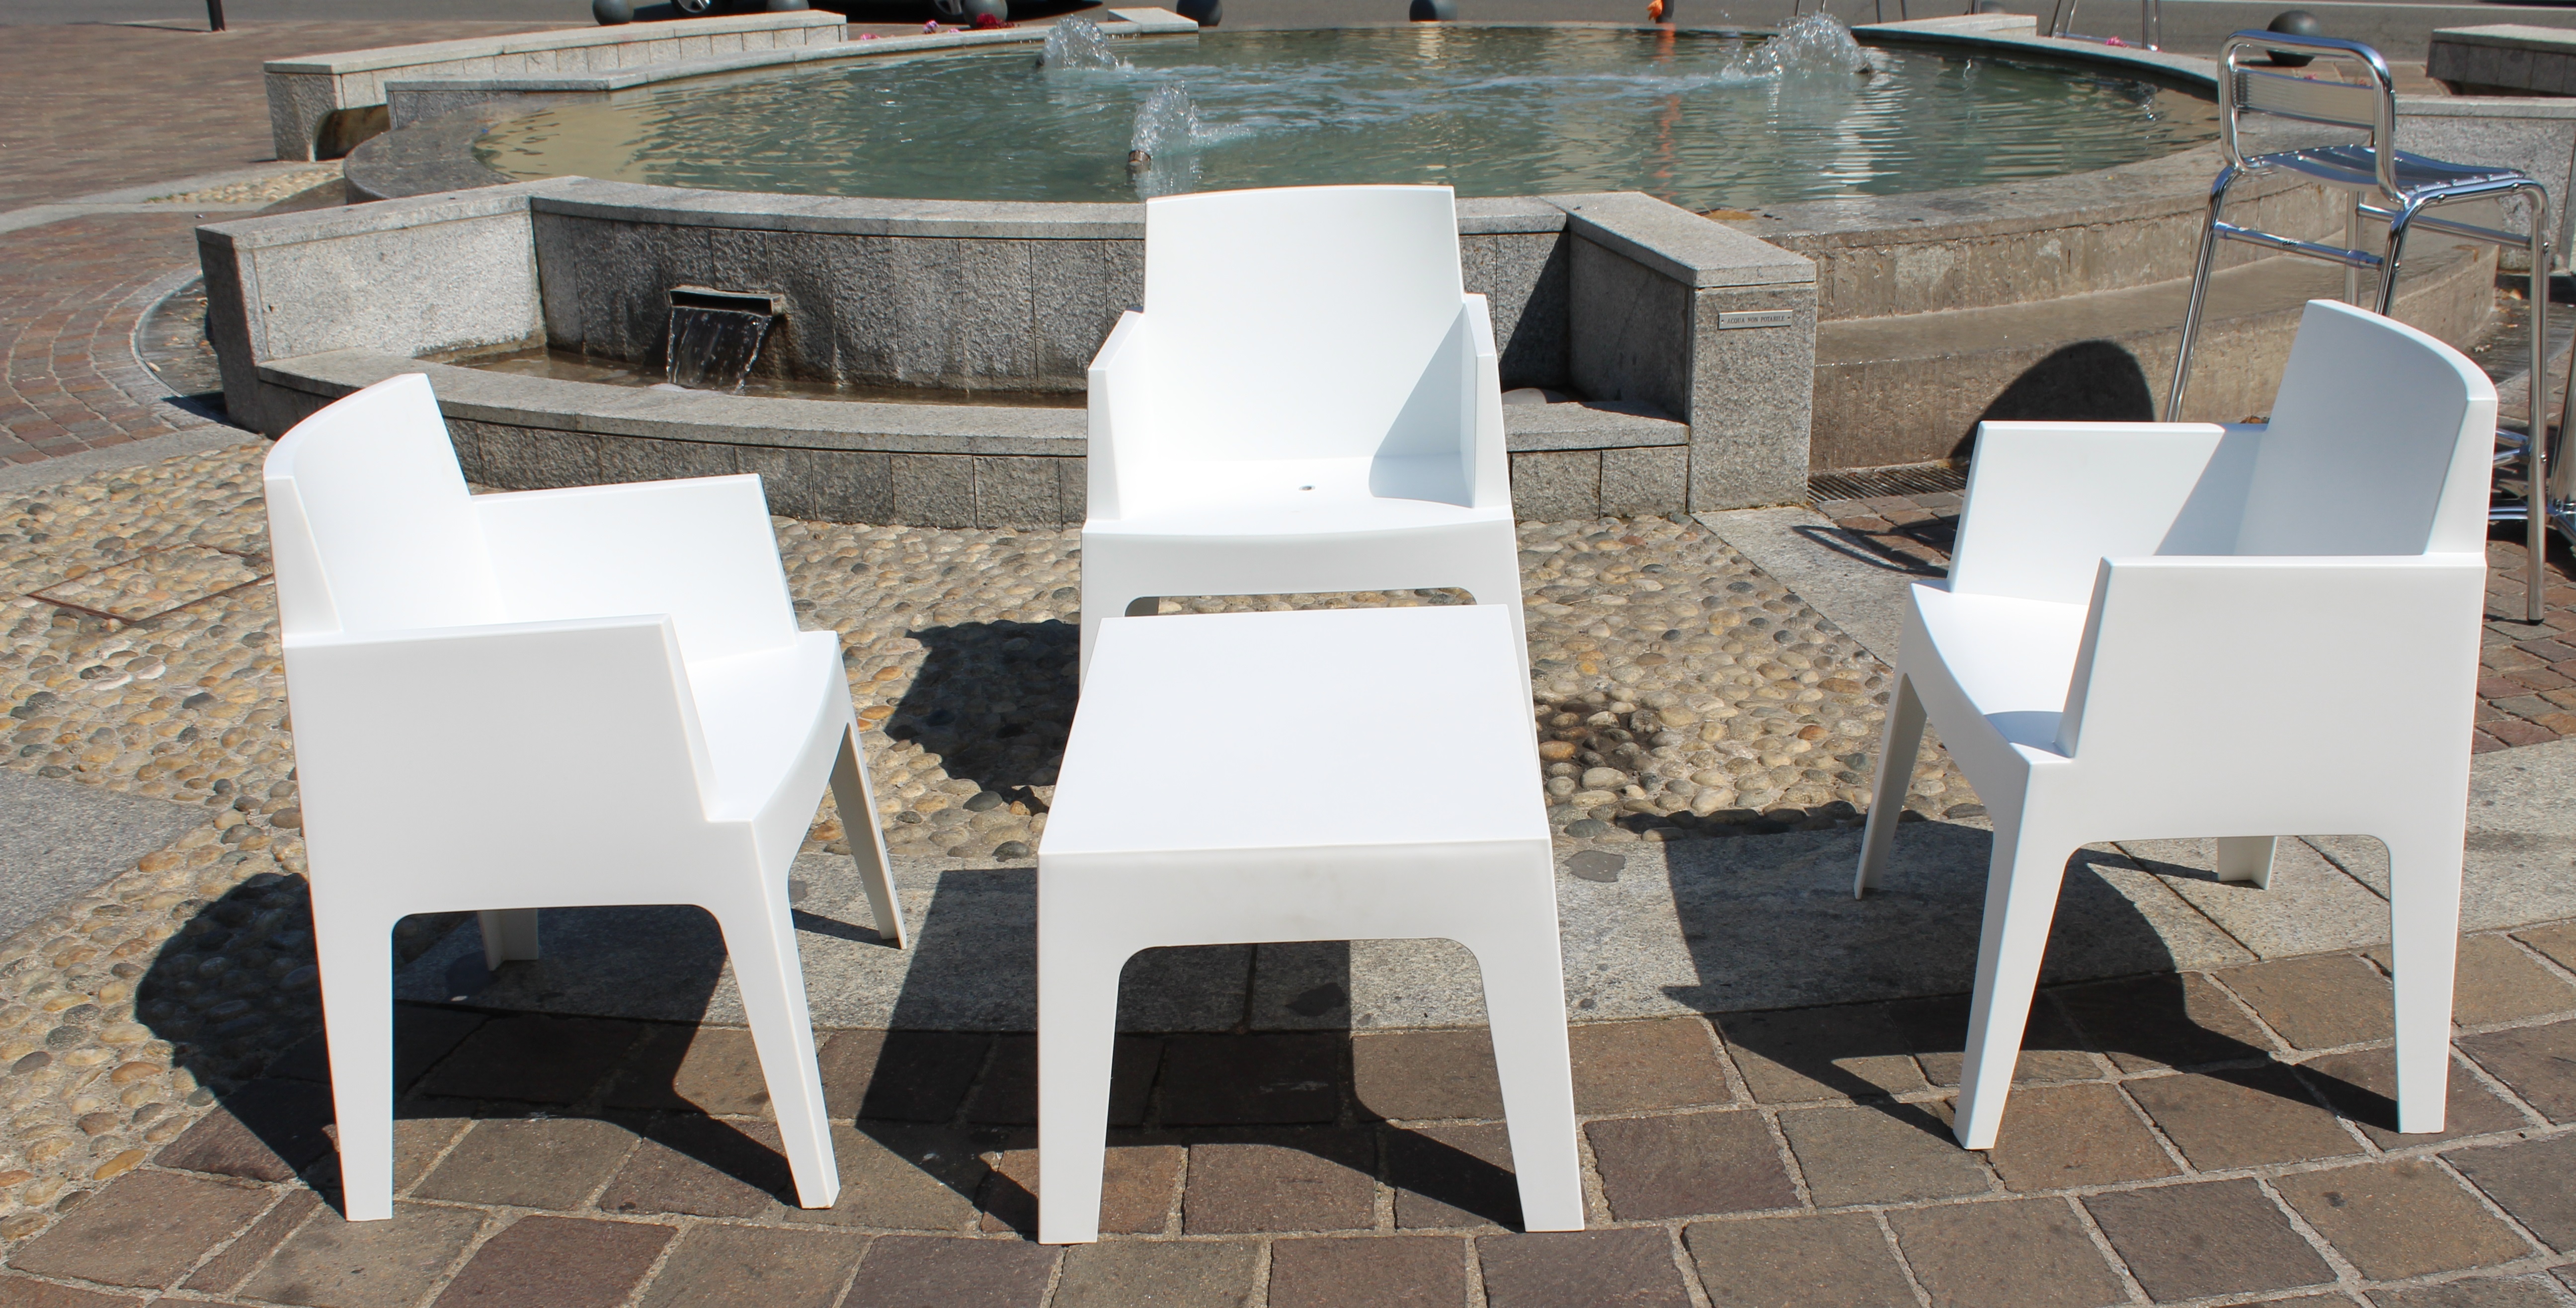
table, coffee, wood, chair, floor, relax, furniture, room, material, coffee table, outdoors, chairs, design, piazza, fontana, flooring, places a edere